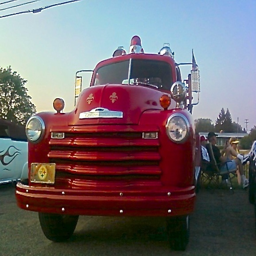
A red fire truck parked next to a parking lot.
An old fashioned red firetruck parked in a parking lot
An antique red firetruck parked in a parking lot.
A classic style red fire engine at car show.
A classic fire truck with Fleur de Lis on the hood and people in chairs to the side.